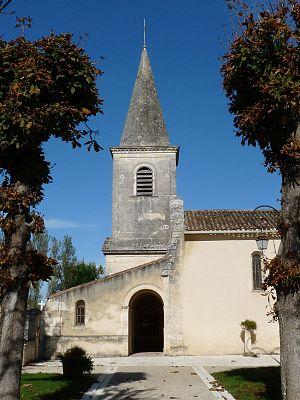
Eglise de Civrac-de-Blaye, Gironde, France
Civrac-de-Blaye est une commune du Sud-Ouest de la France, située dans le département de la Gironde en région Nouvelle-Aquitaine.